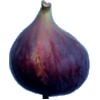
Label: Fig 1